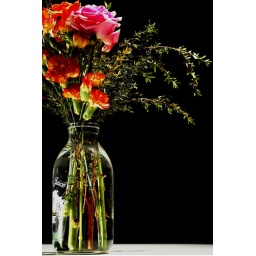
from the kitchen table studio in my apartment in korea